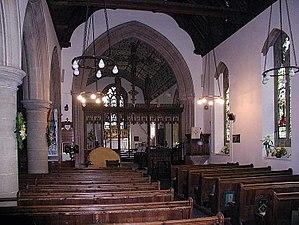
Une église paroissiale, dans le christianisme, est une église qui joue le rôle de centre religieux d'une paroisse, l'unité administrative fondamentale de l'Église orthodoxe, de l'Église catholique et des autres églises épiscopales. Canoniquement, l'église est paroissiale lorsqu'elle se voit reconnaître le droit de célébrer les baptêmes avec l'attribution de fonts baptismaux.